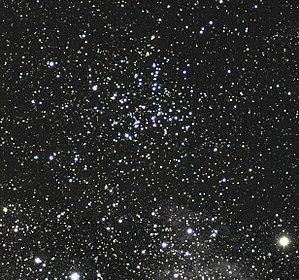
M 38
M38 est un amas ouvert situé dans la constellation du Cocher. Il a été découvert par l'astronome sicilien Giovanni Battista Hodierna avant 1654, puis redécouvert indépendamment par Guillaume Le Gentil en 1749 et par Charles Messier le 25 septembre 1764 qui l'a alors intégré dans son catalogue.